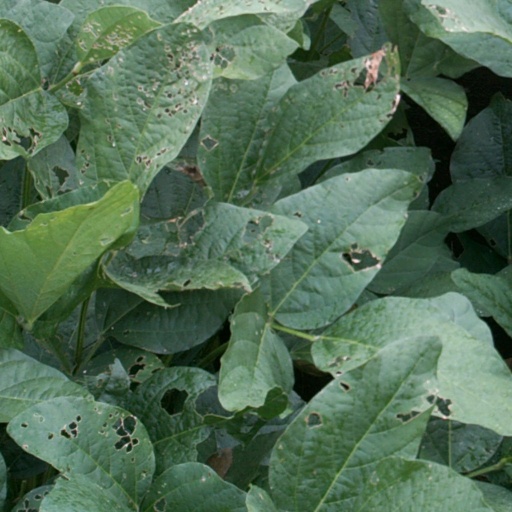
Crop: soybean